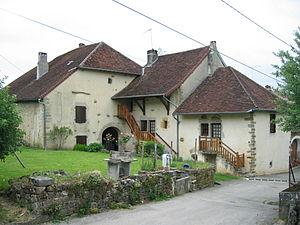
Tourisme dans le département du Jura en Bourgogne-Franche-Comté.
Une habitation traditionnelle du haut-Jura est un type d'architecture vernaculaire traditionnelle du département du Jura, dans le Massif du Jura, en Bourgogne-Franche-Comté.
Saint-Lothain est une commune viticole traditionnelle française du vignoble du Jura, située à 7 km à l'ouest de Poligny et 15 km au sud-ouest d'Arbois, dans le département du Jura en région Bourgogne-Franche-Comté. Baptisée du nom du moine Saint Lautein du VIᵉ siècle. Les habitants se nomment les Saint-Lothinois et Saint-Lothinoises.